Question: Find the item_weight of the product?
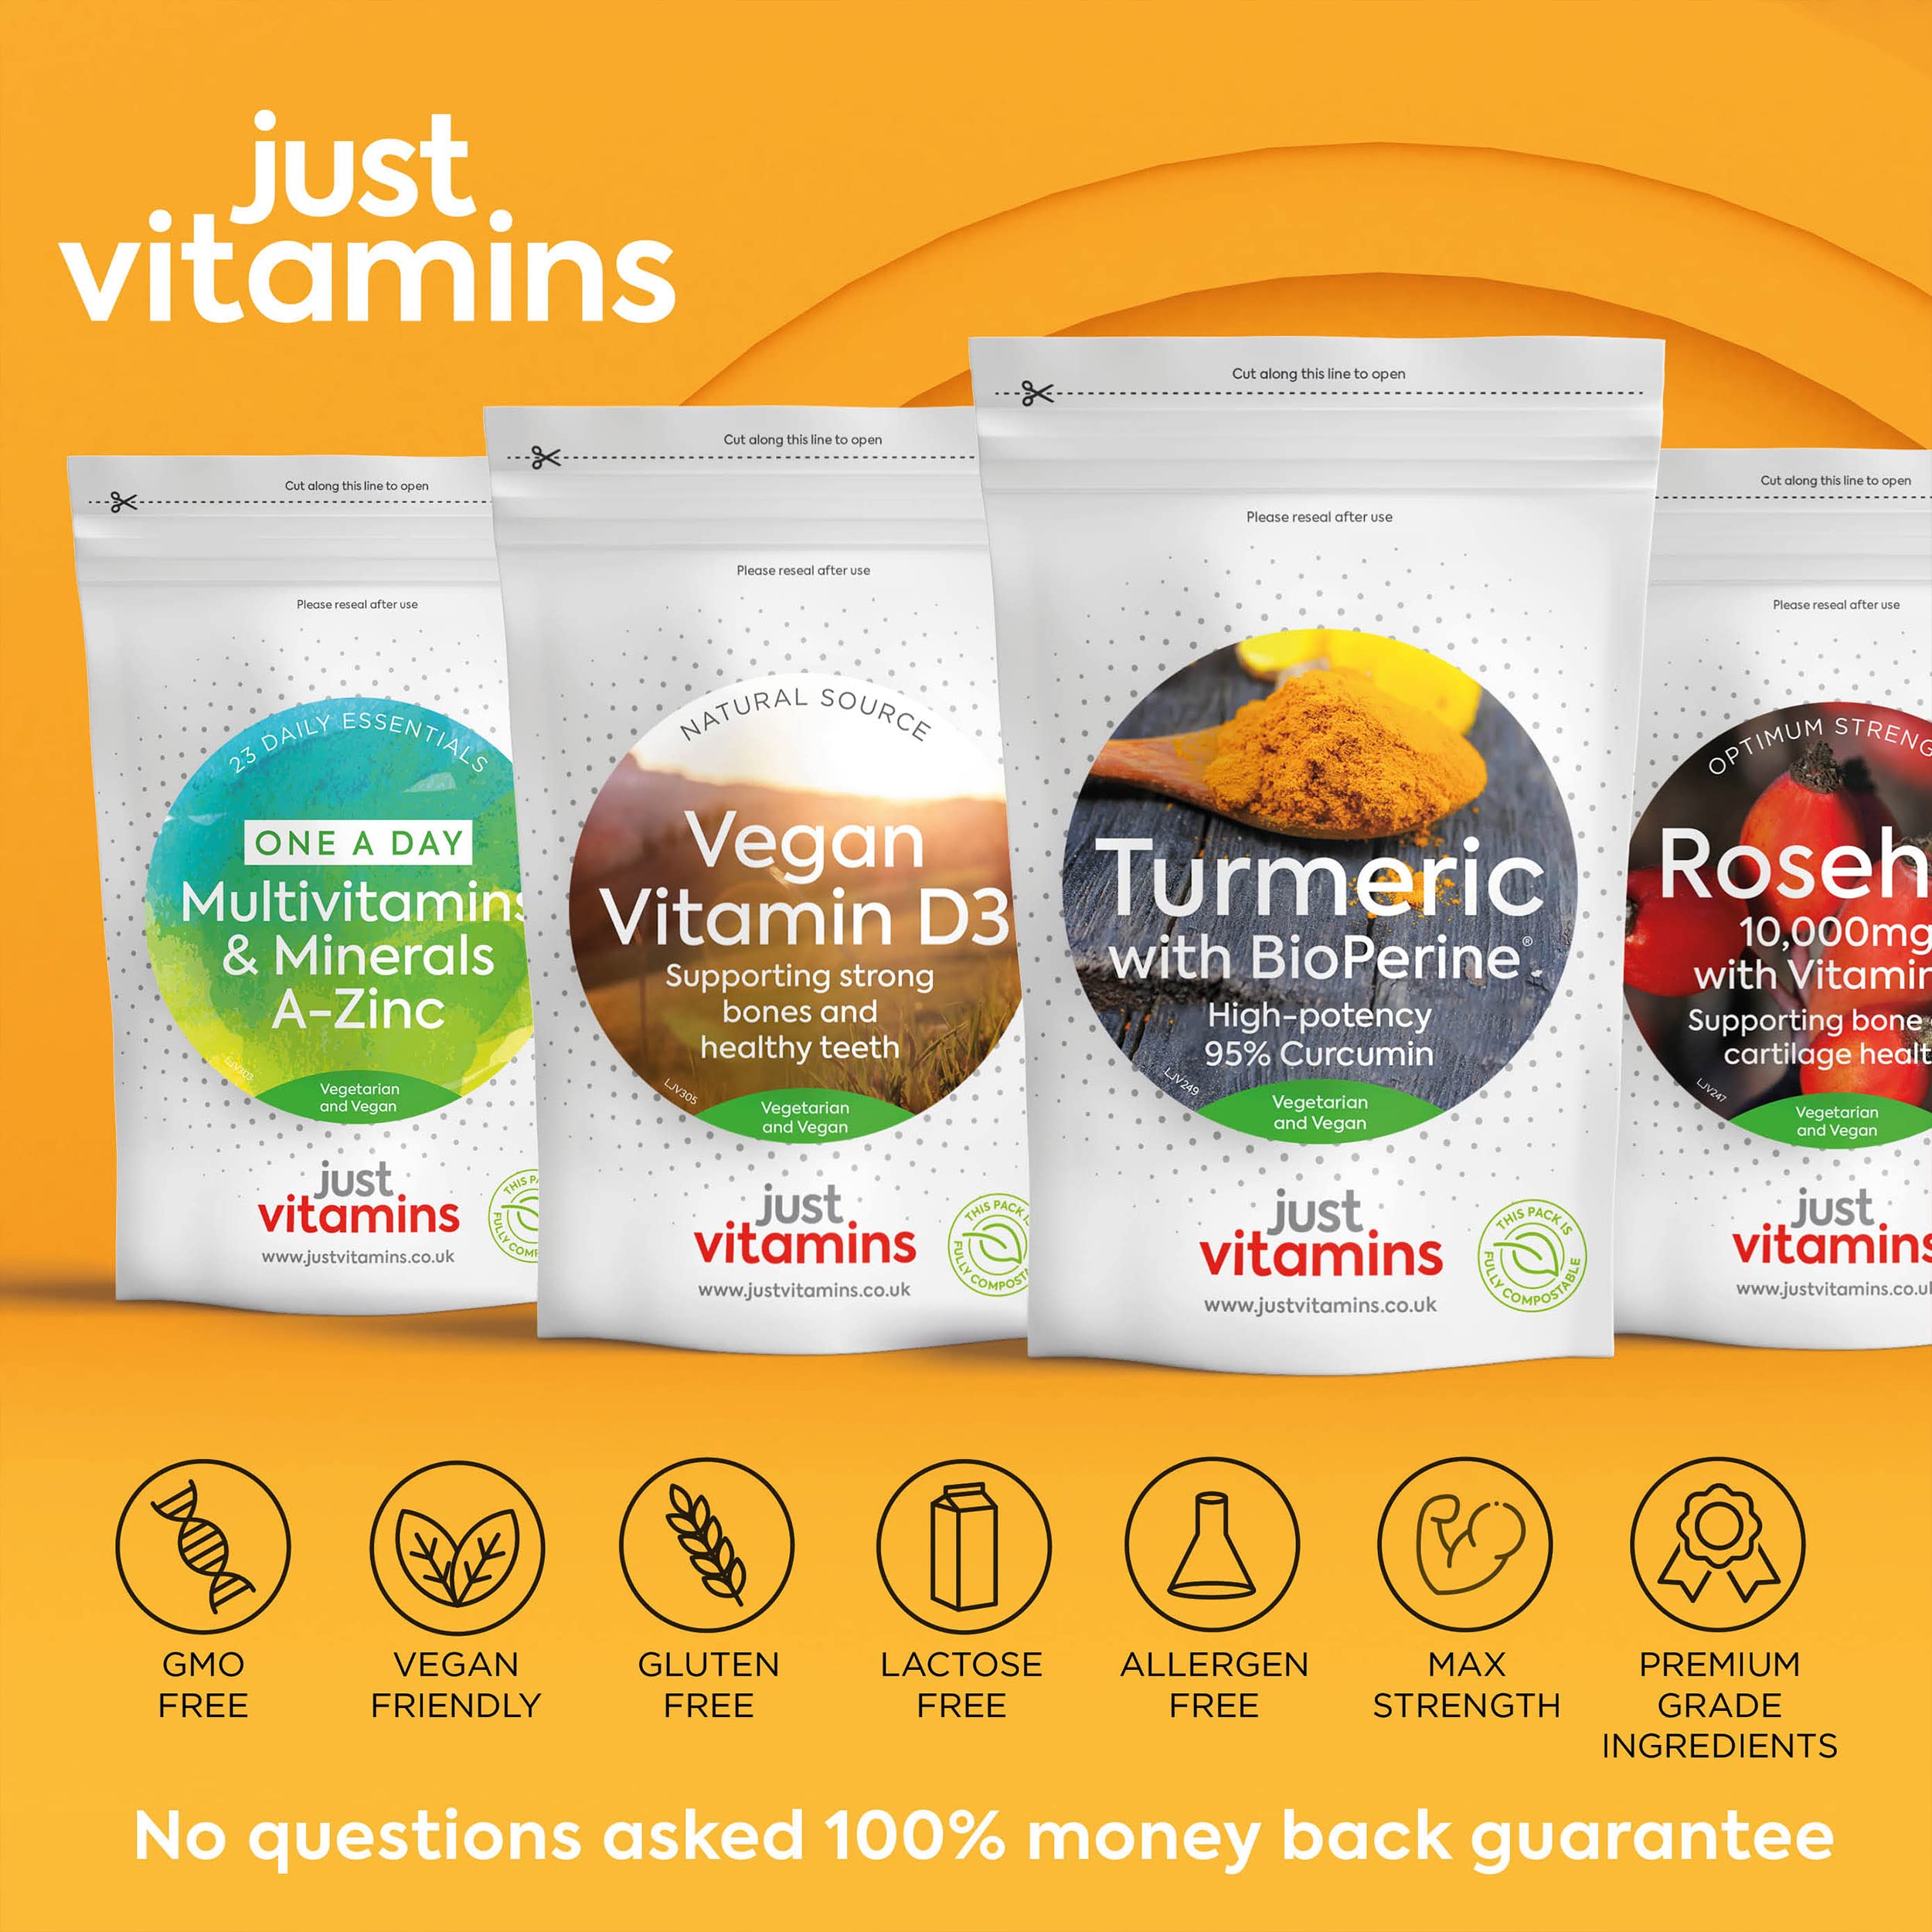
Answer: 10000.0 milligram